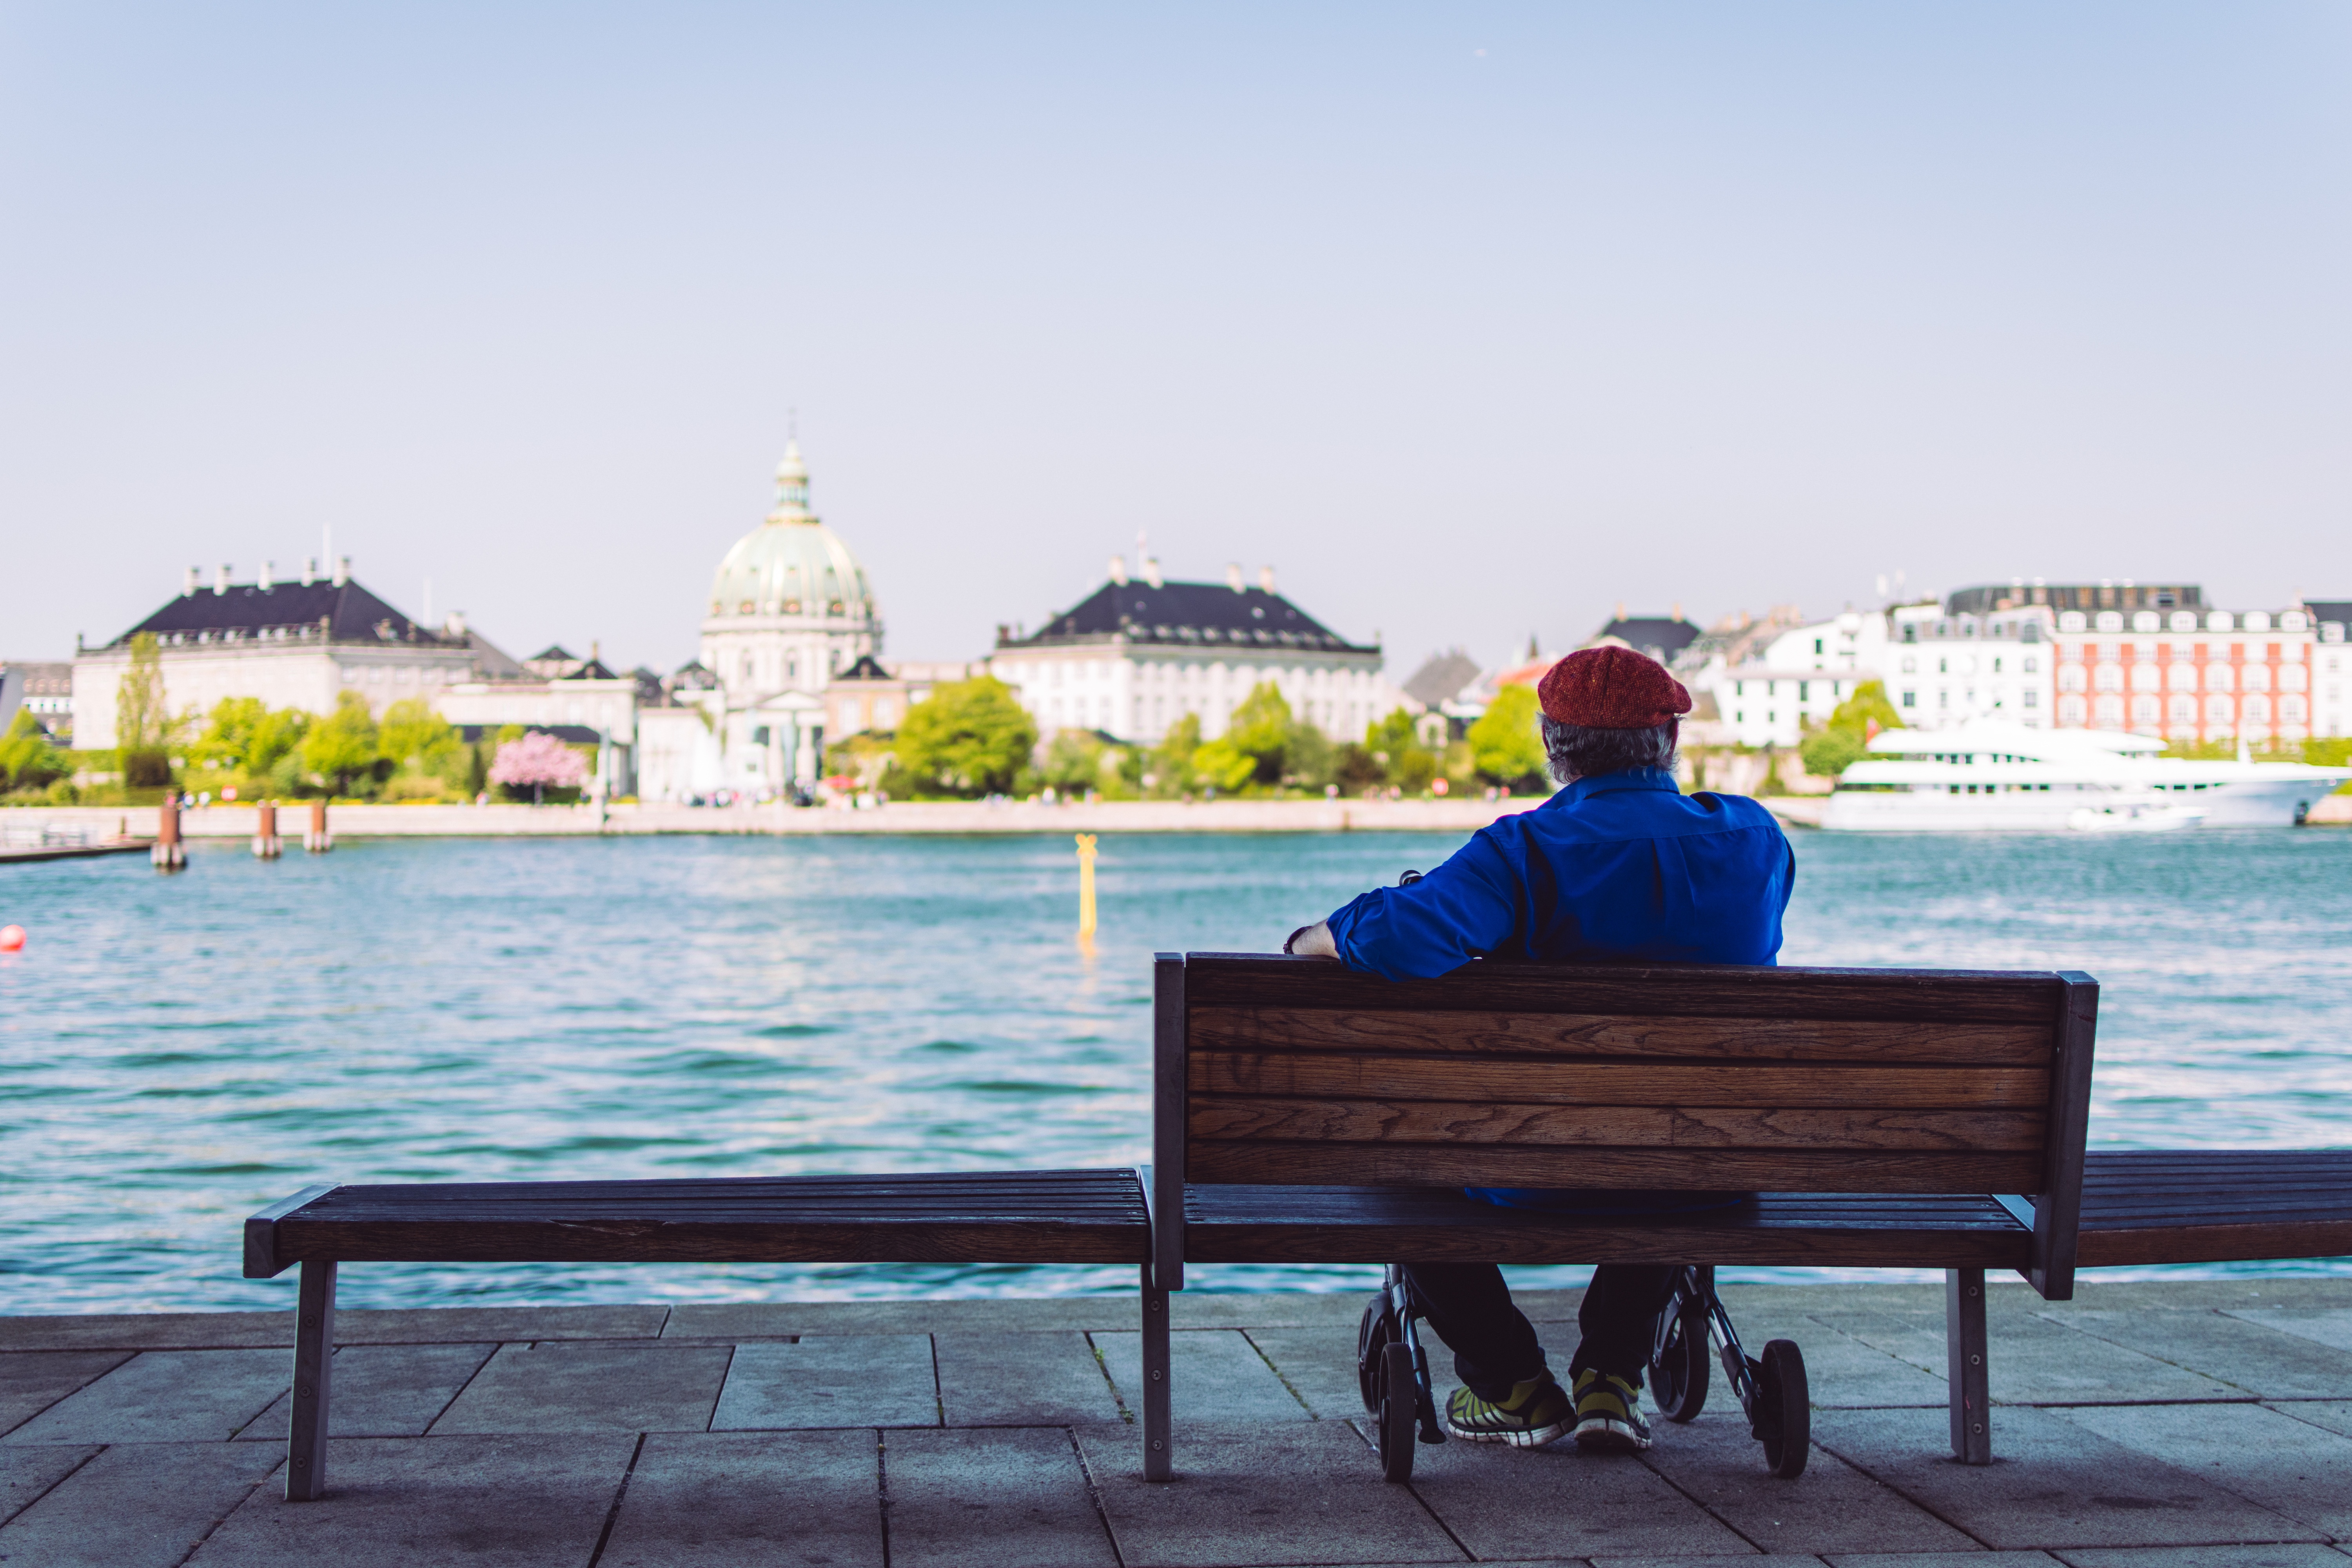
beach, sea, water, bench, vacation, travel, swimming pool, bay, waterfront, tourism, leisure, old man, resort, copenhagen